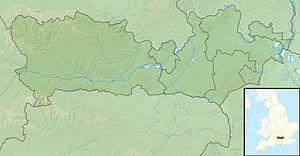
La bataille d'Englefield se déroule le 31 décembre 870 à Englefield, près de Reading, dans le Berkshire. Elle oppose l'armée du Wessex, conduite par Æthelwulf, ealdorman du Berkshire, aux envahisseurs danois, menés par deux de leurs comtes.
Friday Island est une île de la Tamise près d'Old Windsor dans le Berkshire. Elle est située entre les écluses de Bell Weir et d'Old Windsor.
La première bataille de Reading se déroule le 4 janvier 871 près de Reading, dans le Berkshire. Elle oppose les armées du roi du Wessex Æthelred et son frère Alfred le Grand aux troupes des Danois Bagsecg et Halfdan Ragnarsson. Malgré des pertes danoises importantes, les Ouest-Saxons d'Æthelred sont défaits et massacrés au cours de la bataille. Selon la Chronique anglo-saxonne, la défaite coûte la vie à l'ealdorman ouest-saxon Æthelwulf, vainqueur quatre jours plus tôt à la bataille d'Englefield contre le jarl danois Sidroc.